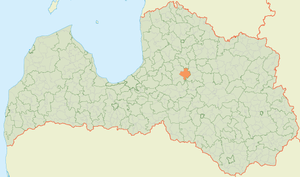
Skujenes pagasts
Skujenes pagasts' placering i Letand
Skujenes pagasts er en territorial enhed i Amatas novads i Letland. Pagasten havde 960 indbyggere i 2010 og 842 indbyggere i 2016 og omfatter et areal på 176.80 kvadratkilometer. Hovedbyen i pagasten er Skujene.